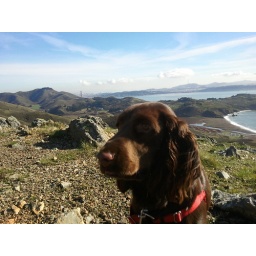
Just North of San Francisco (that's the golden gate bridge in the back).